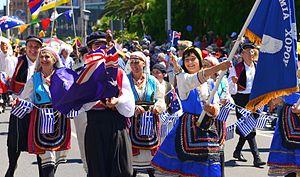
Les Gréco-Australiens sont des citoyens Australiens qui ont des ancêtres originaires de la Grèce. Selon le recensement, en 2016, il y avait 397 428 personnes d'origine grecque en Australie, soit 1,7 % de la population totale du pays. La plupart des Australiens d'origine grecque vivent en Victoria.